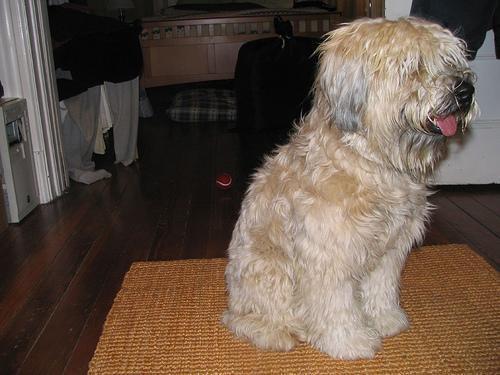
wheaten terrier